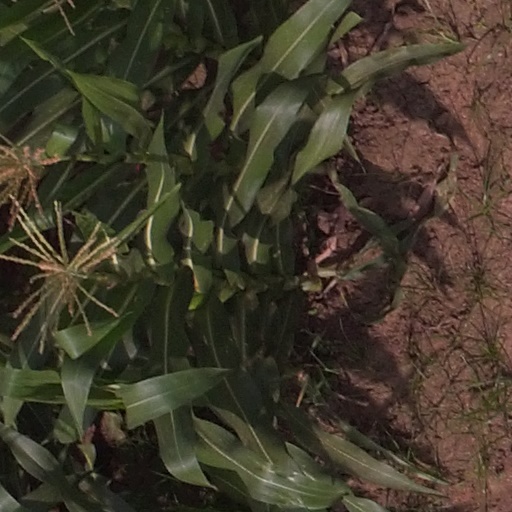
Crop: maize; corn